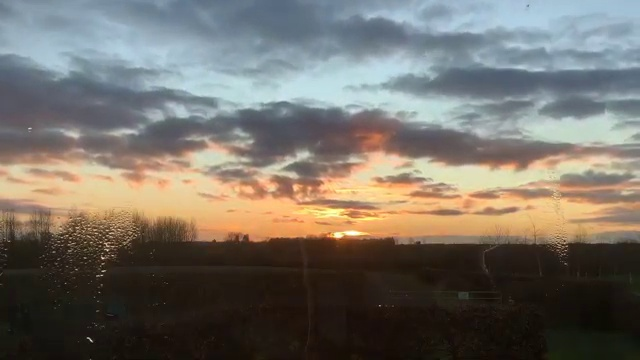
Fire: no
Smoke: no